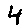
Label: 4